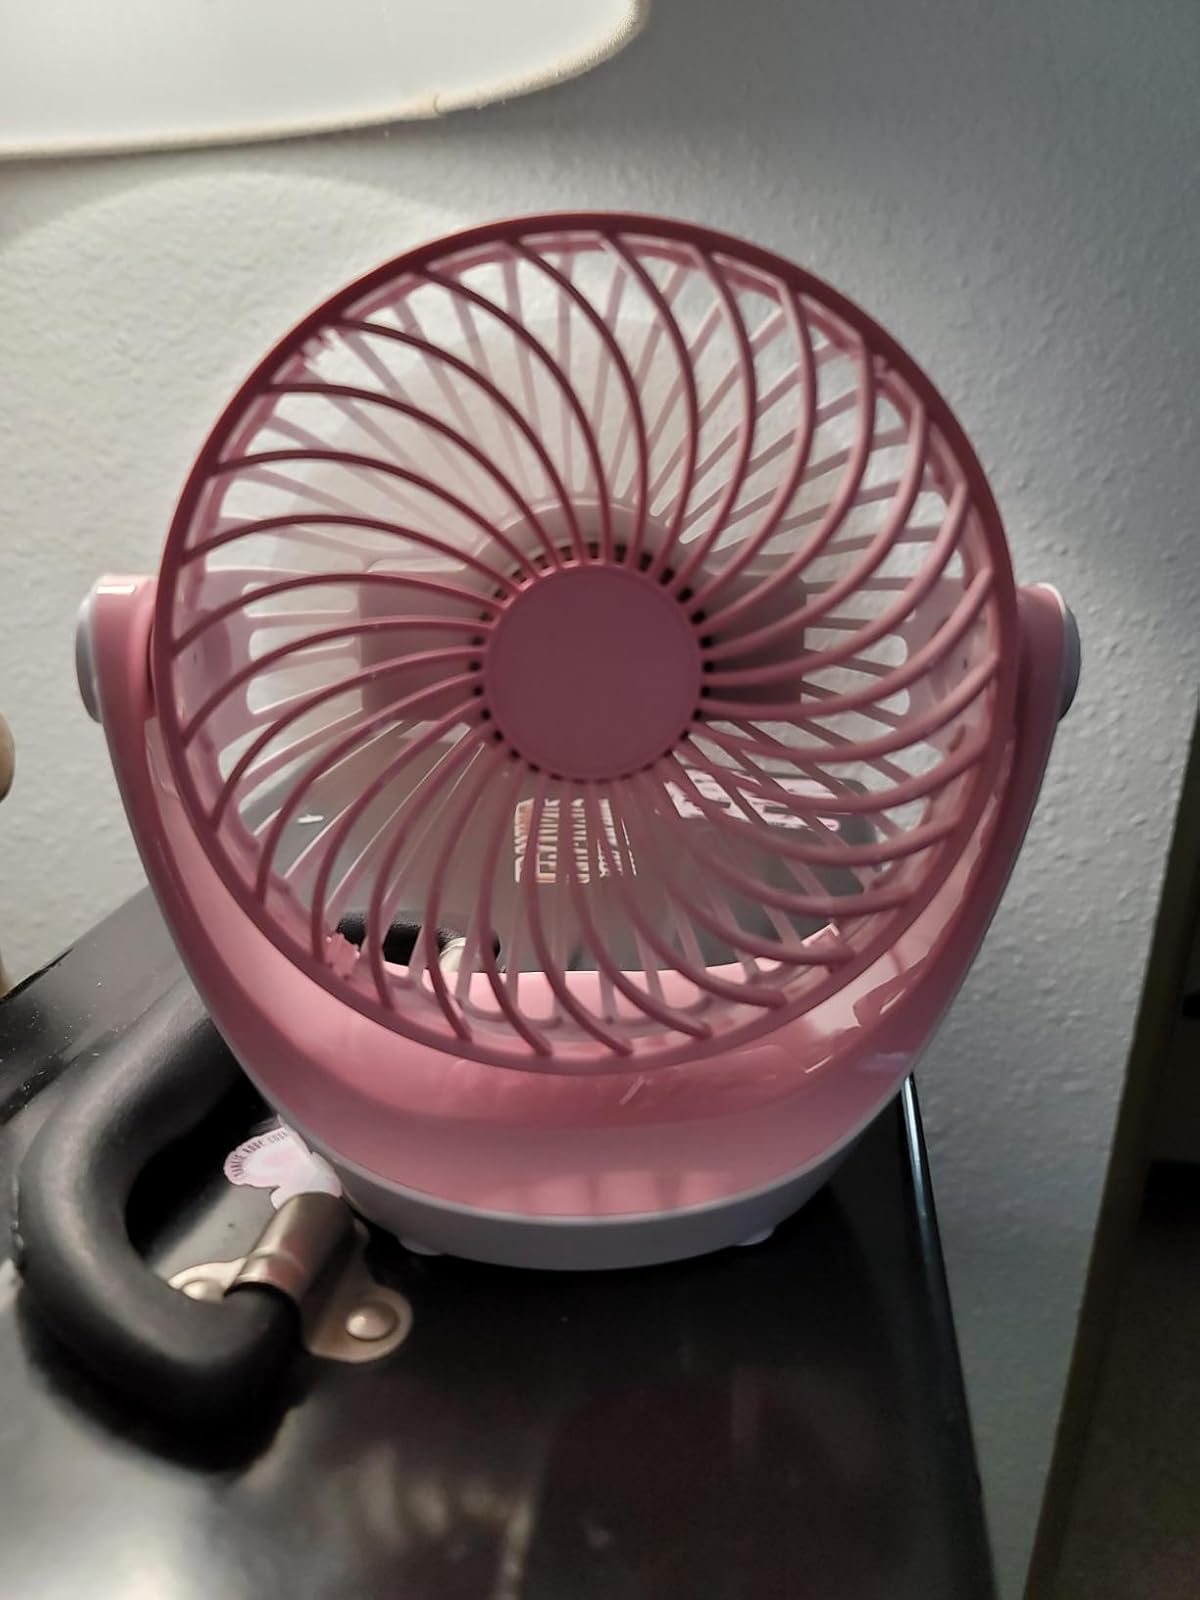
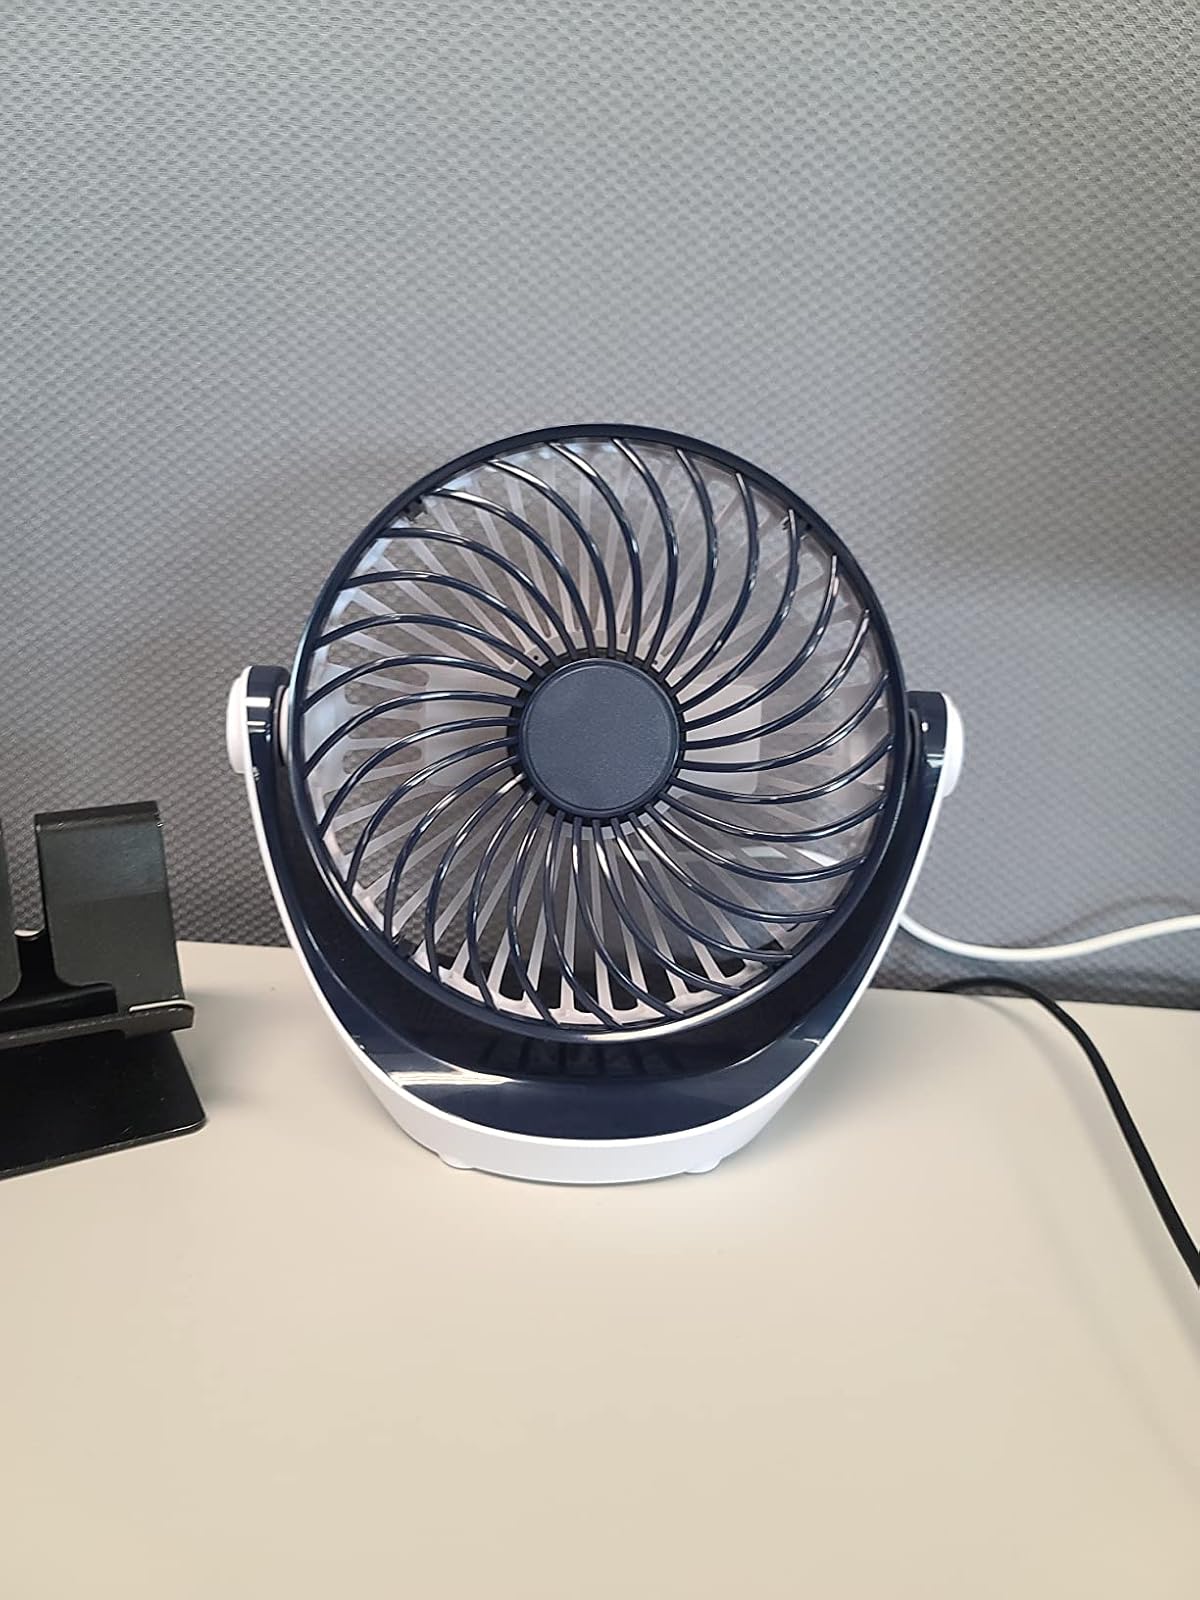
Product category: fan
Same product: no